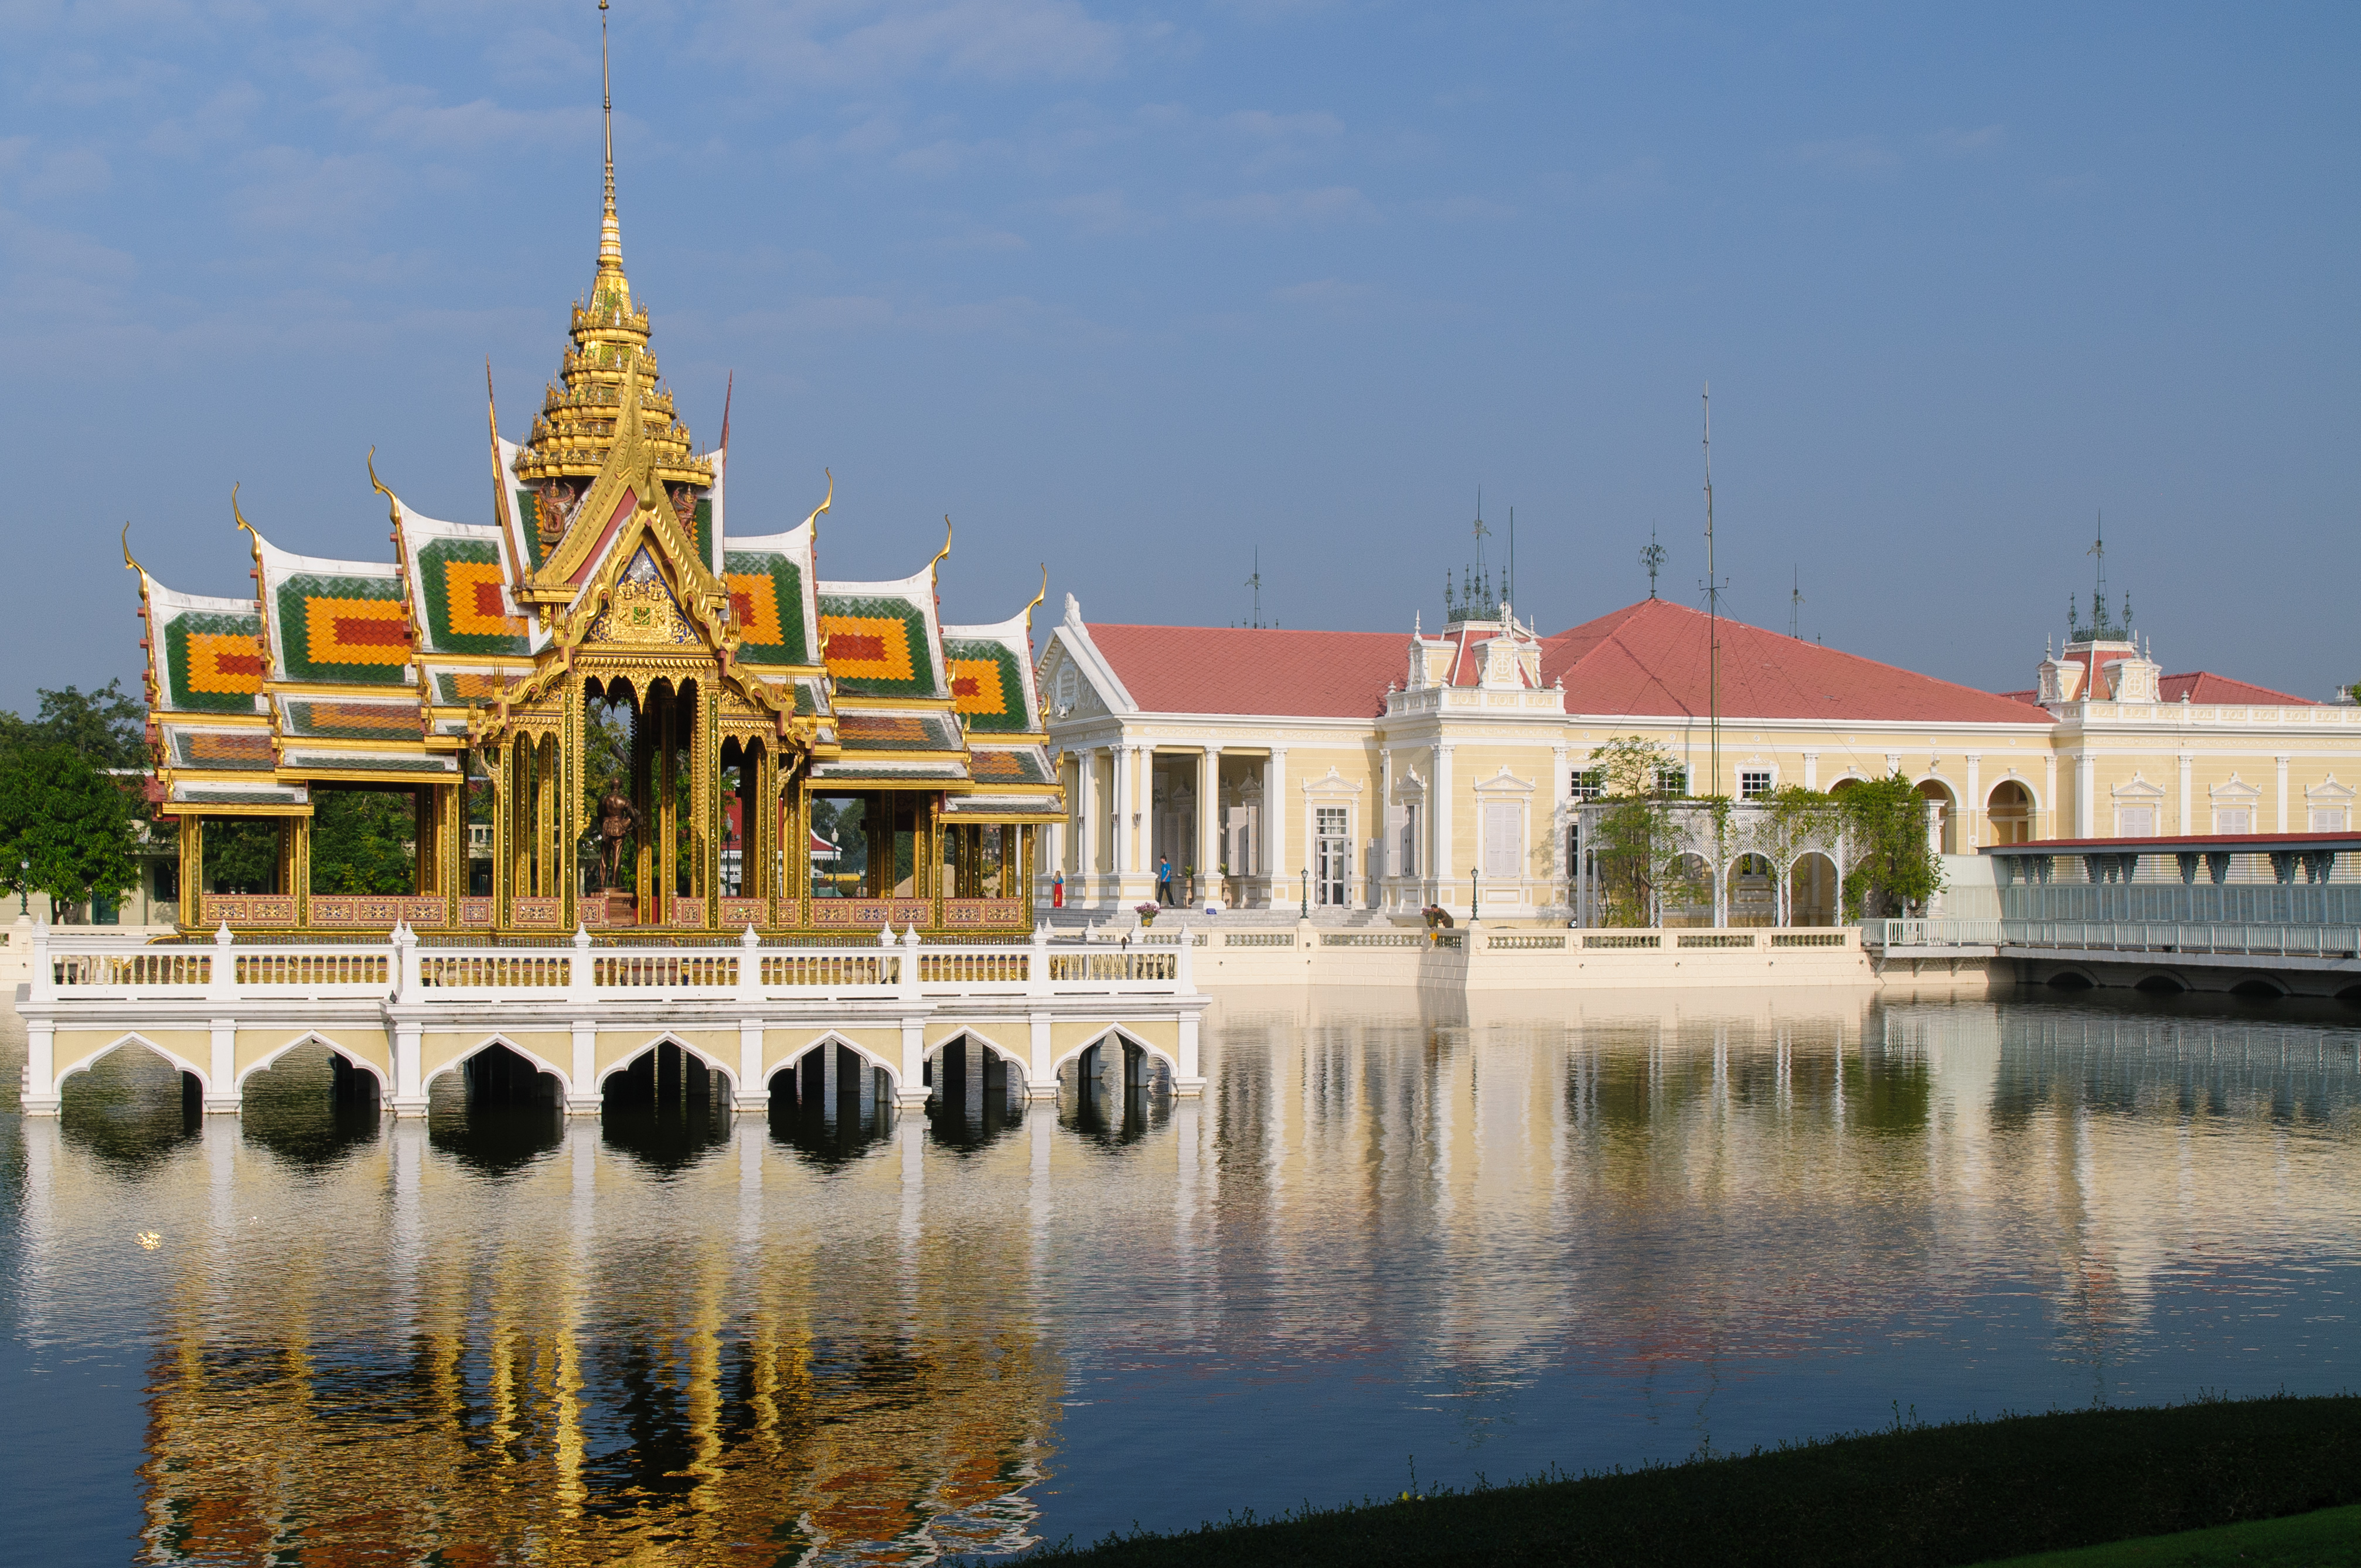
building, chateau, palace, reflection, landmark, nikon, tourism, place of worship, thailand, temple, d300, thailandia, phranakhonsiayutthaya, banlen, historic site